Wannsee Railway

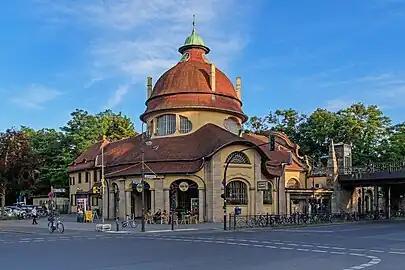
Mexikoplatz station

The original section of the Wannsee Railway was built in 1874 and branched off at Zehlendorf from the Potsdam trunk line and rejoined the line at the current Griebnitzsee station. After the opening of the Lichterfelde West station on the trunk line in 1872 to serve the new suburb of mansions only ("villa colony", German: "Villenkolonie") of Lichterfelde-West, the new emerging suburbs of Schlachtensee, Wannsee and Düppel sought their own rail connection.